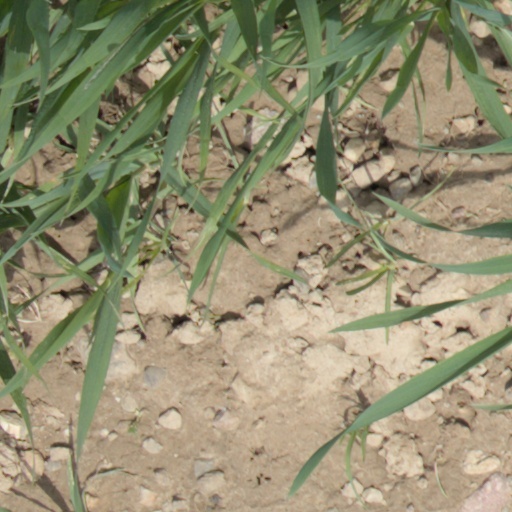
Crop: wheat